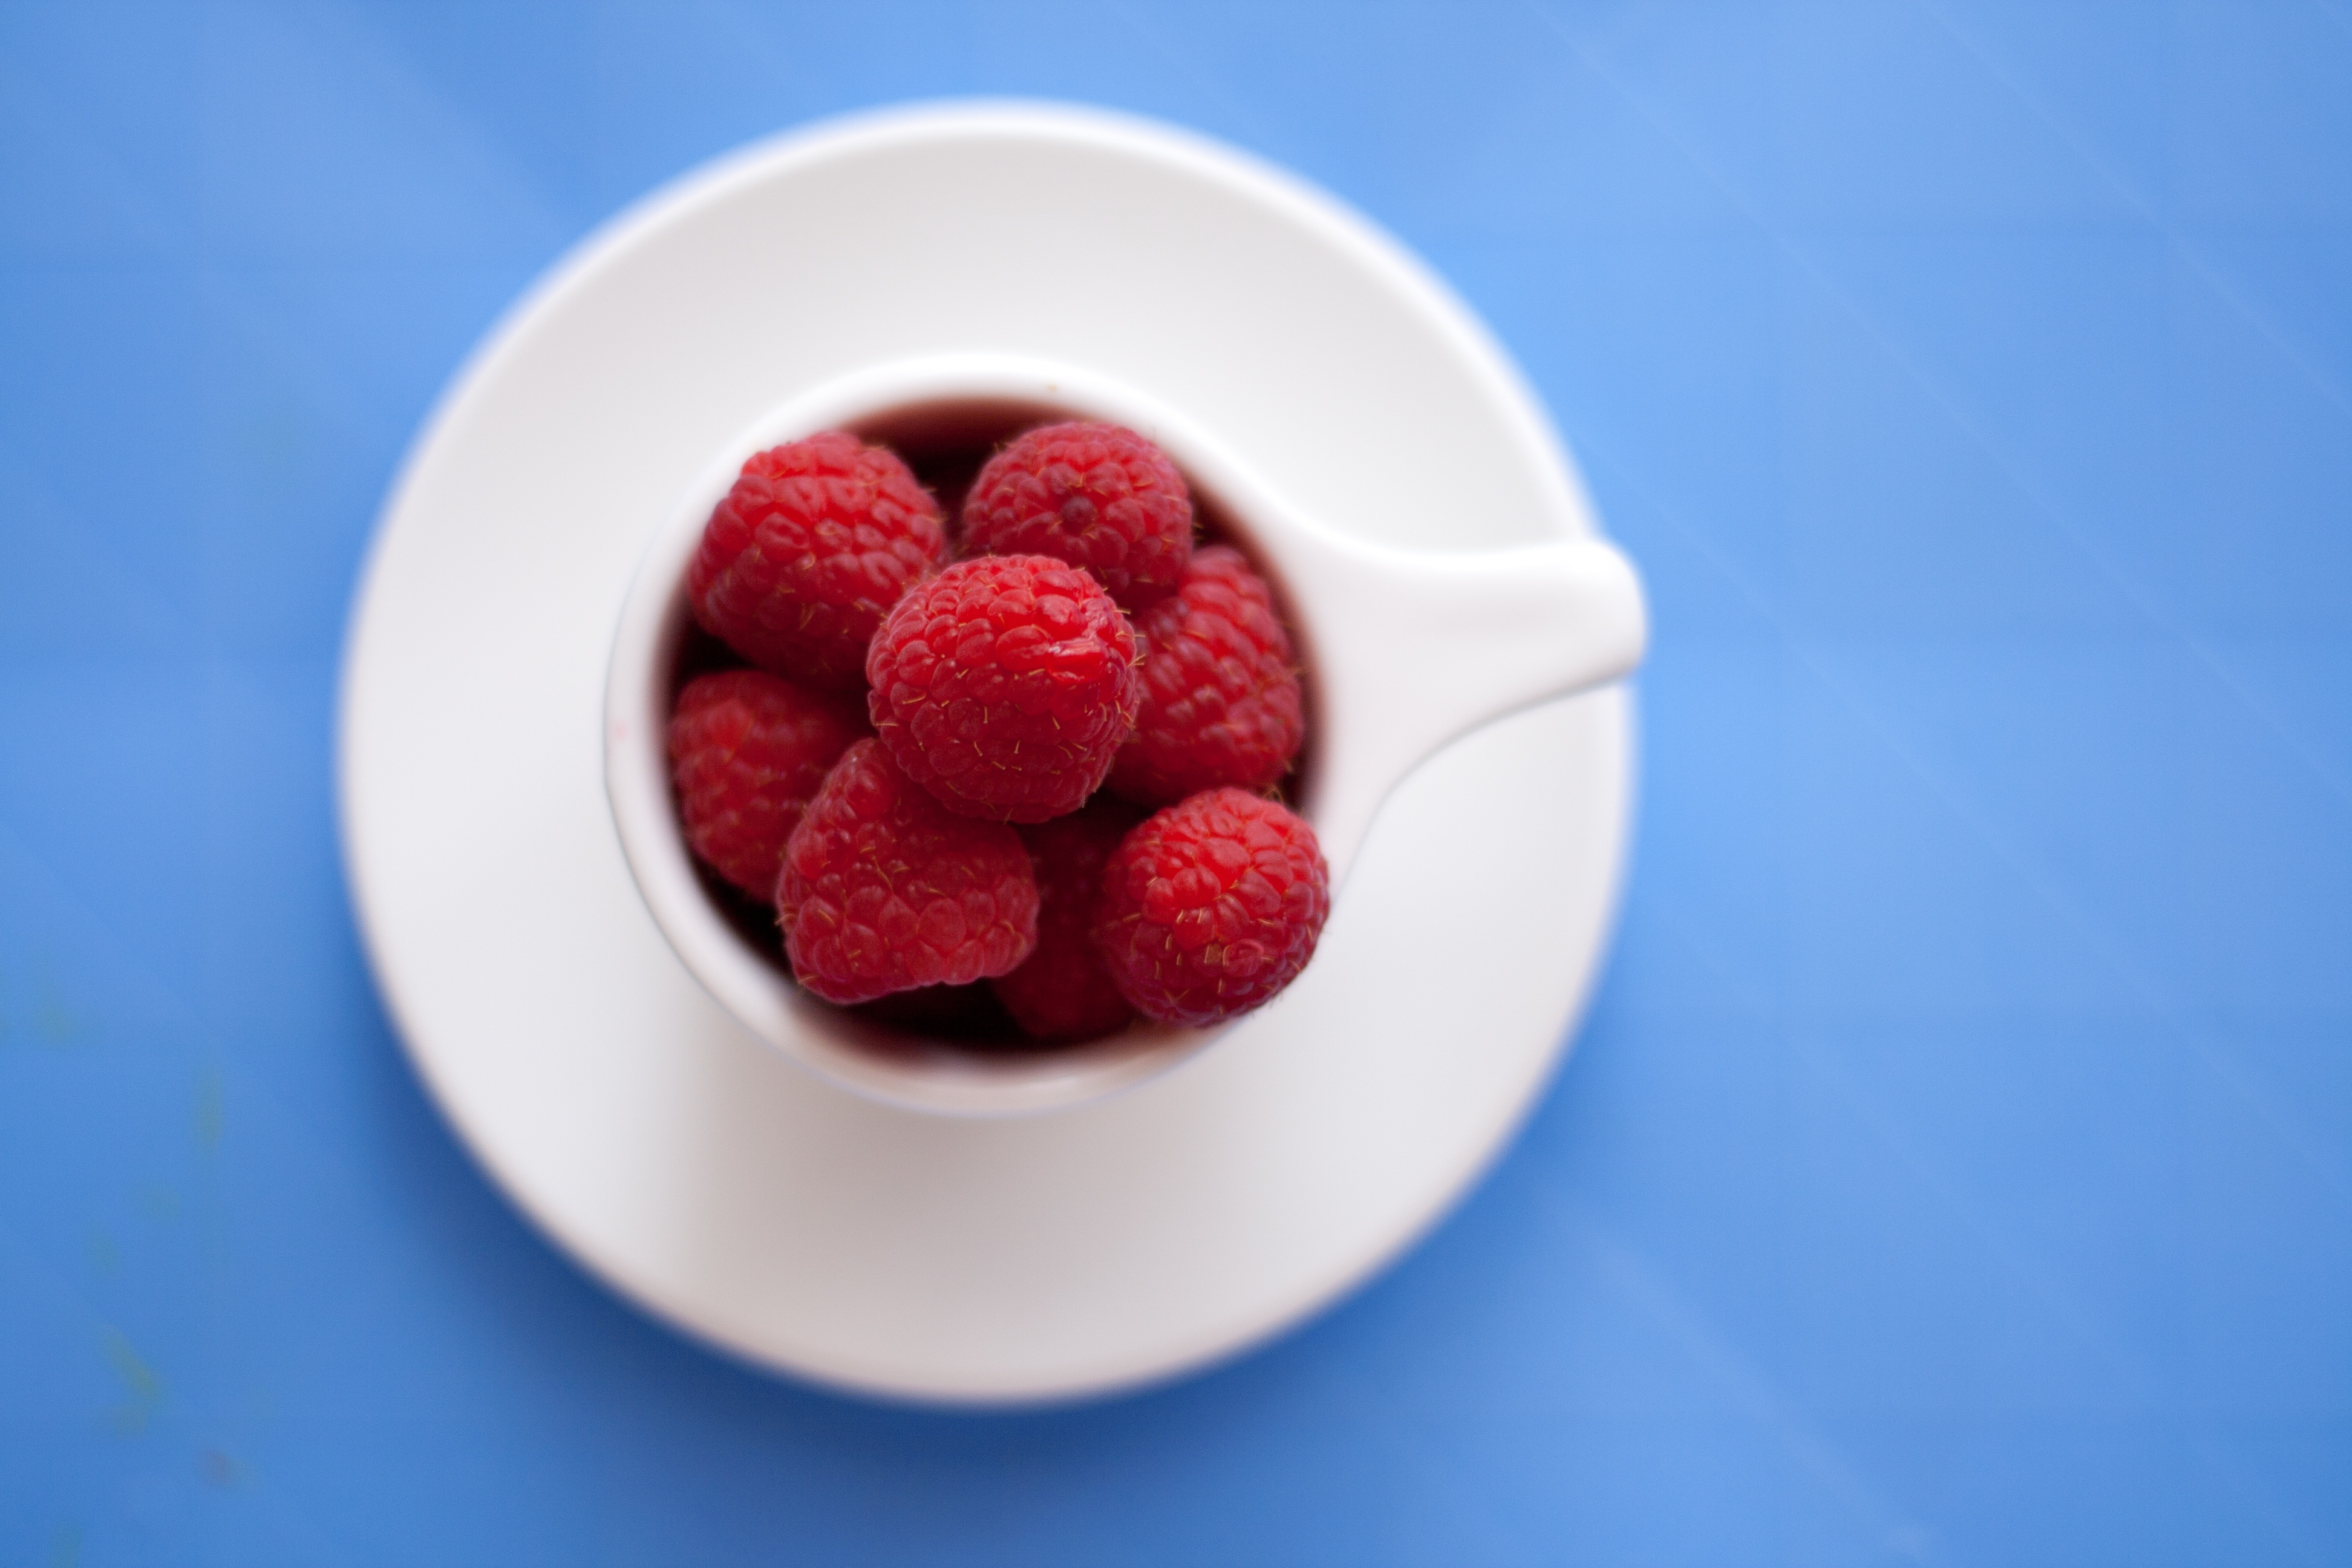
plant, raspberry, fruit, berry, meal, food, produce, saucer, white dish, breakfast, dessert, strawberry, strawberries, sweetness, flavor